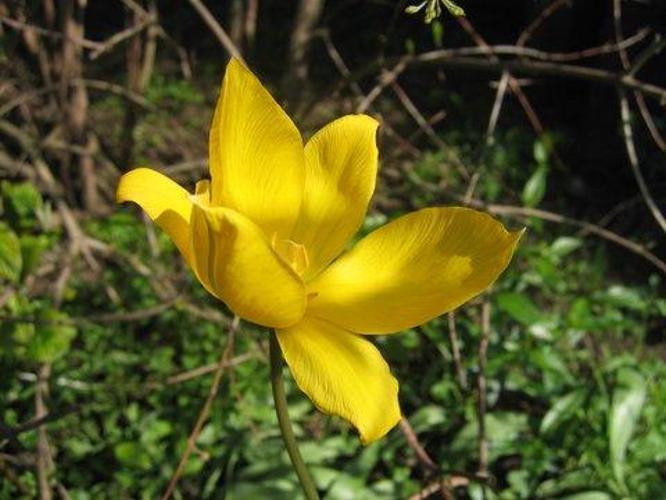
Flower: Tulip